Prinzessin Victoria Luise

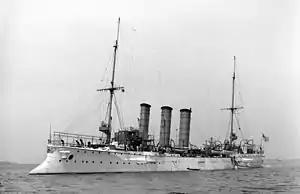

" was a one-class ship. All of her 120 cabins were first class state rooms. Her public rooms included a ballroom, social hall, gymnasium, library, and smoking room. A luxurious art gallery surrounded her dining room. She even had a darkroom for amateur photographers. Ballin aimed to match the style and service of Europe's finest hotels.